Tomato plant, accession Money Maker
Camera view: tilt-top (135 deg); turntable rotation: 210 degrees
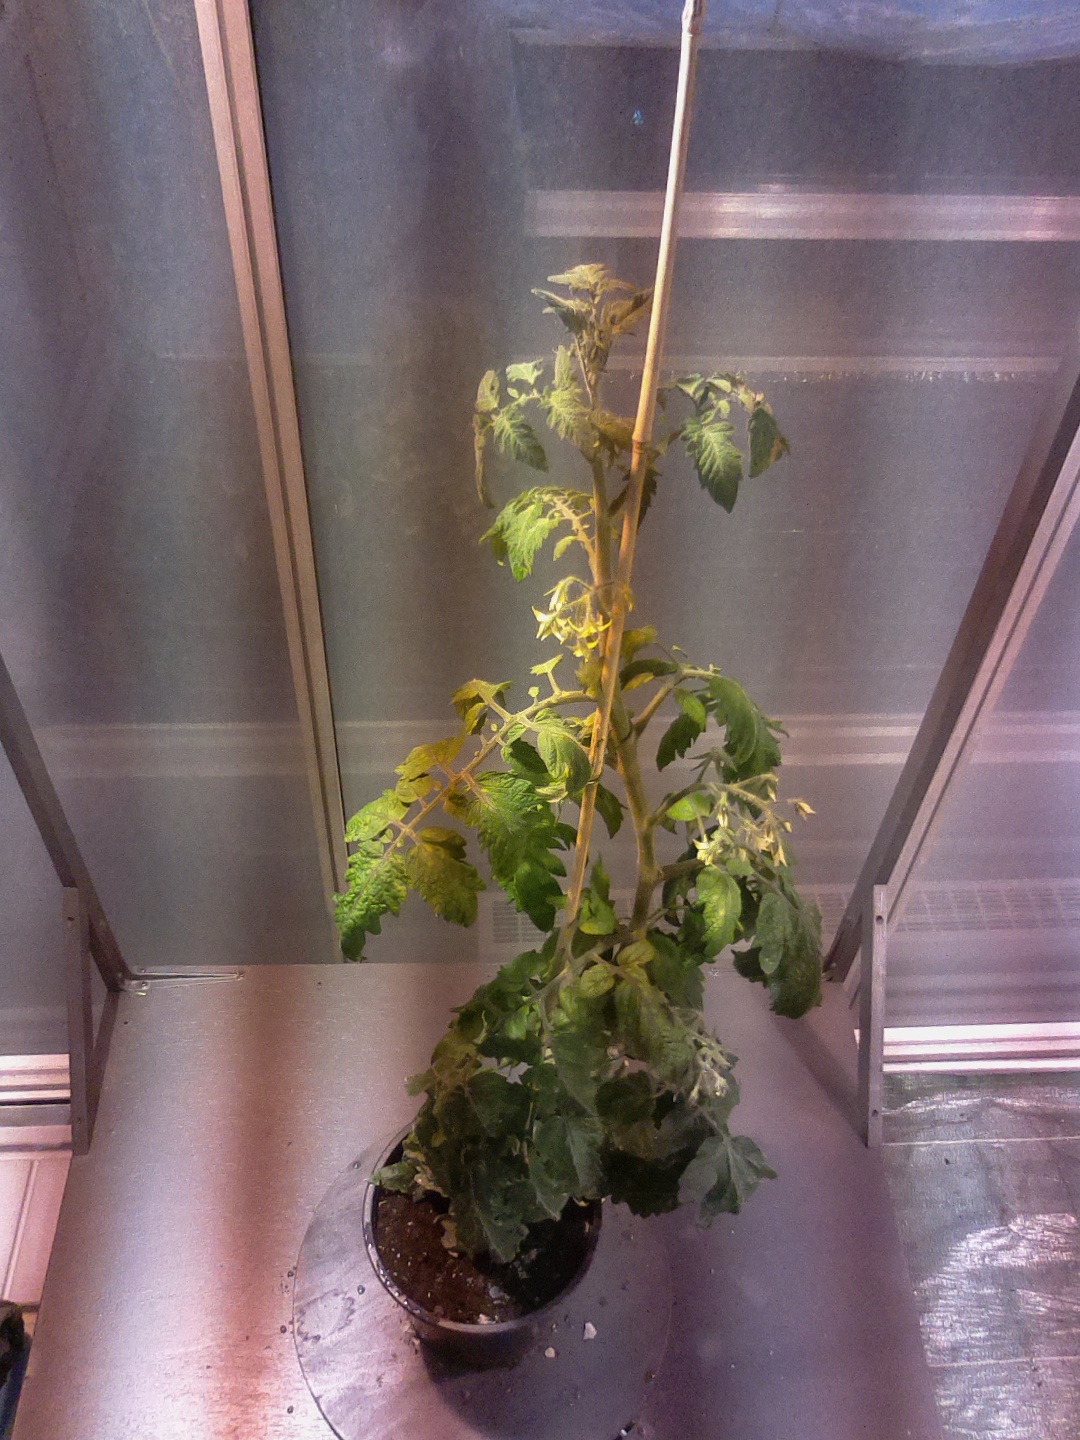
BBCH growth stage 69: End of flowering, 90%-100% of flowers open, more petals falling